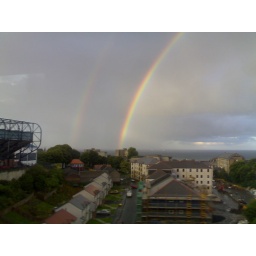
This was complete double rainbow over the North Sea (taken from a train window in Fife).